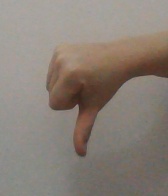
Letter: waw